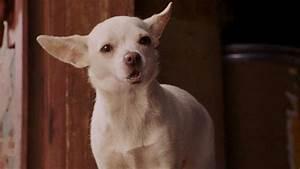
dog